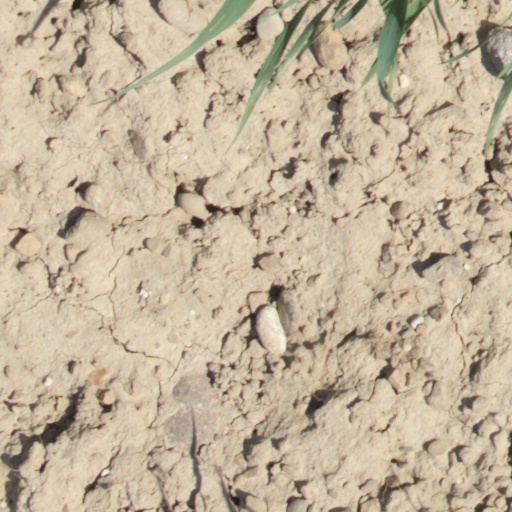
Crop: wheat